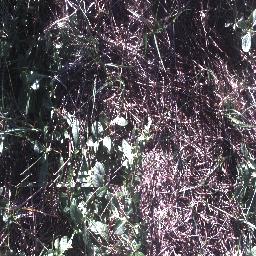
Label: negative